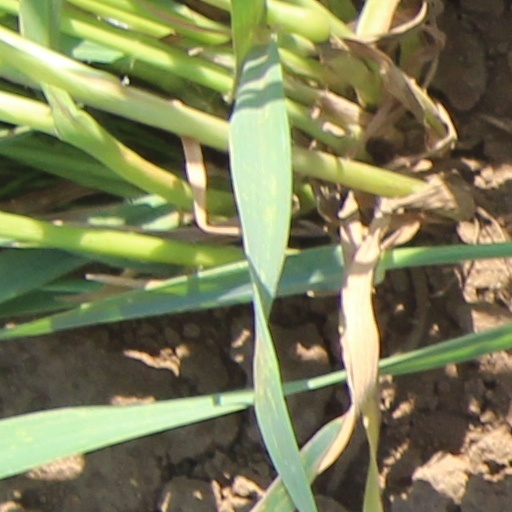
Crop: wheat